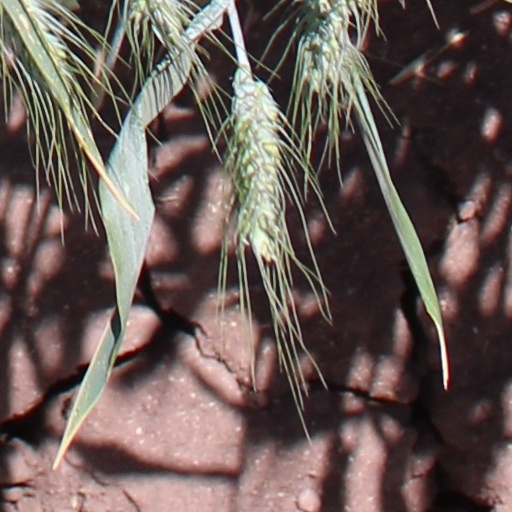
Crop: wheat